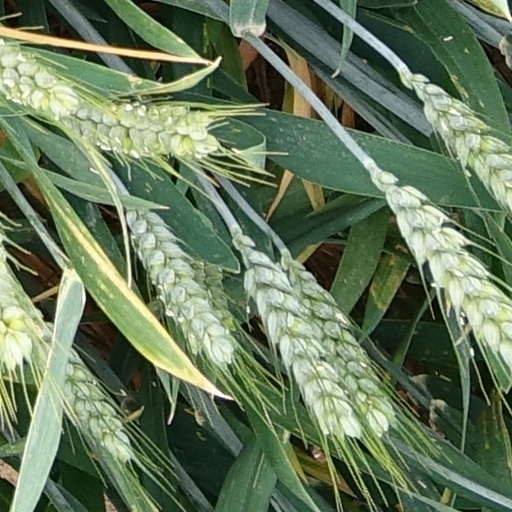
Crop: wheat